Napoleone Parisani

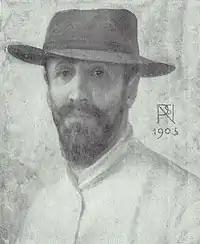
Self-portrait

Napoleone Parisani (11 April 1854, Camerino – 20 September 1932, Rome) was an Italian landscape and occasional portrait painter.